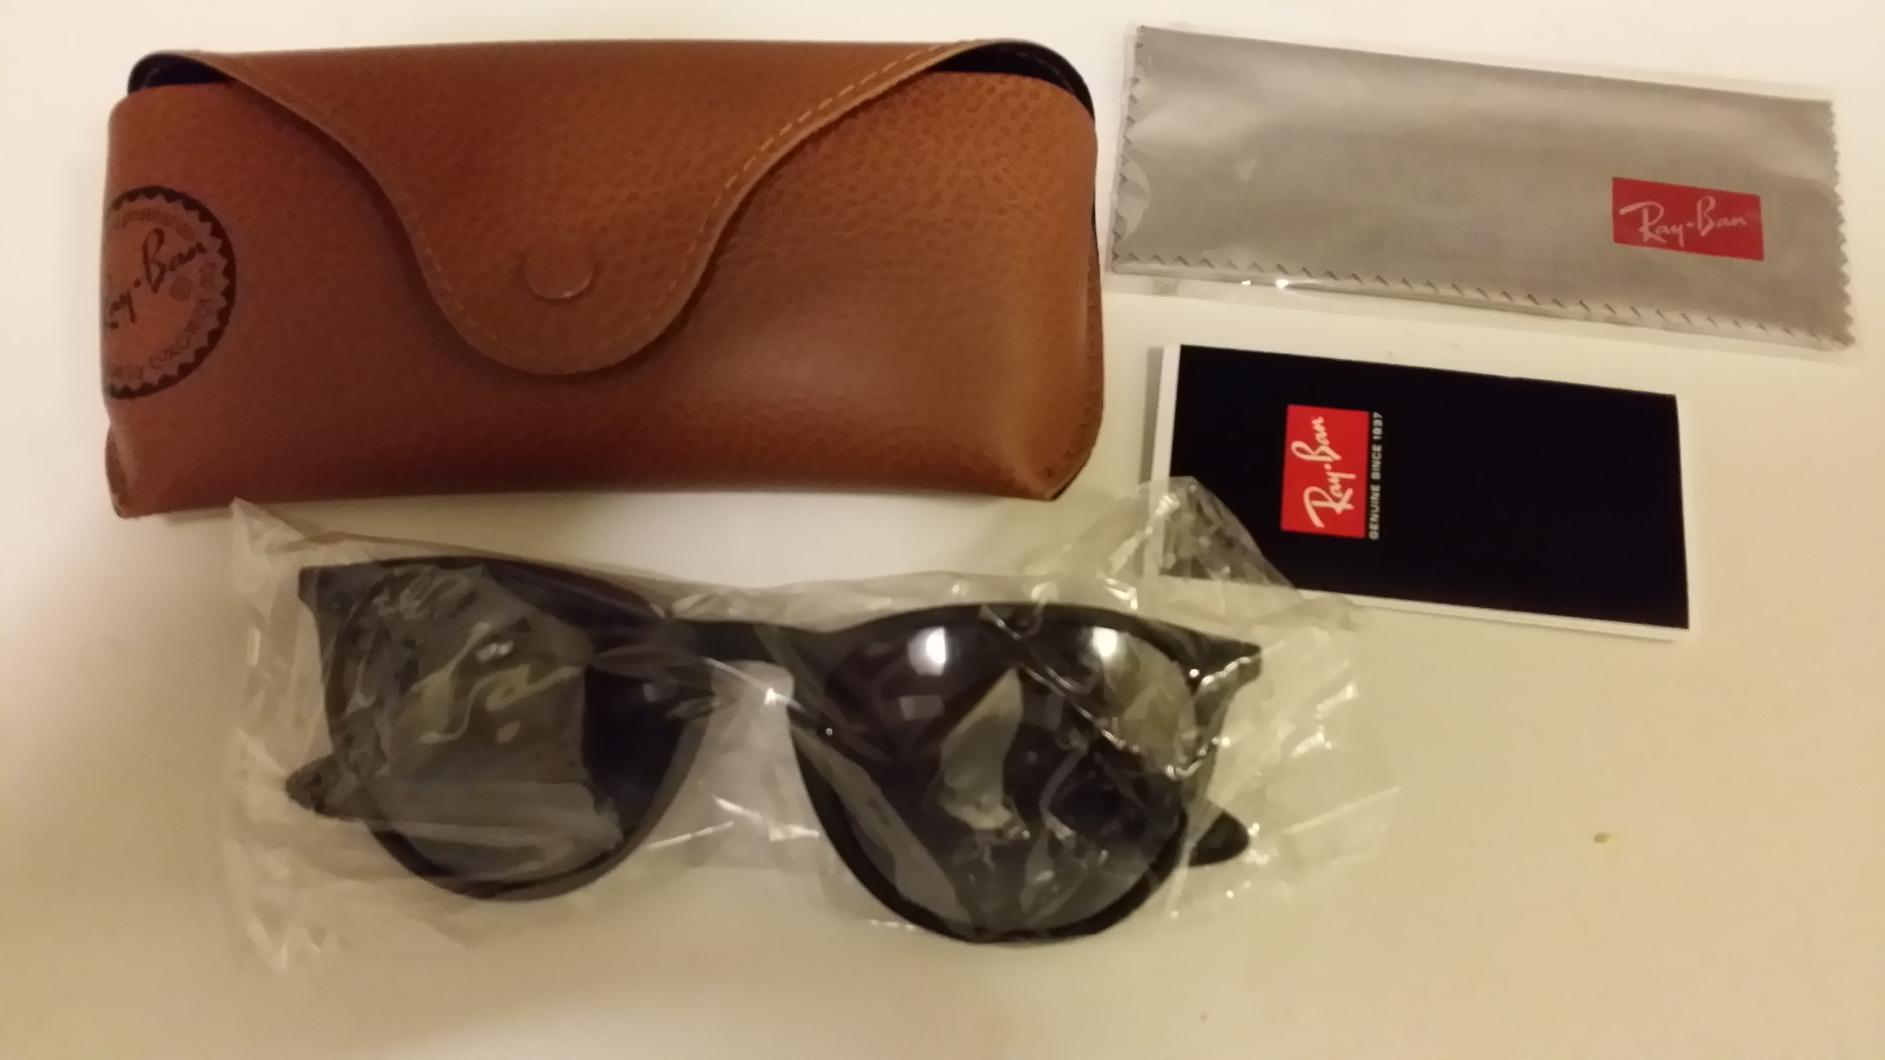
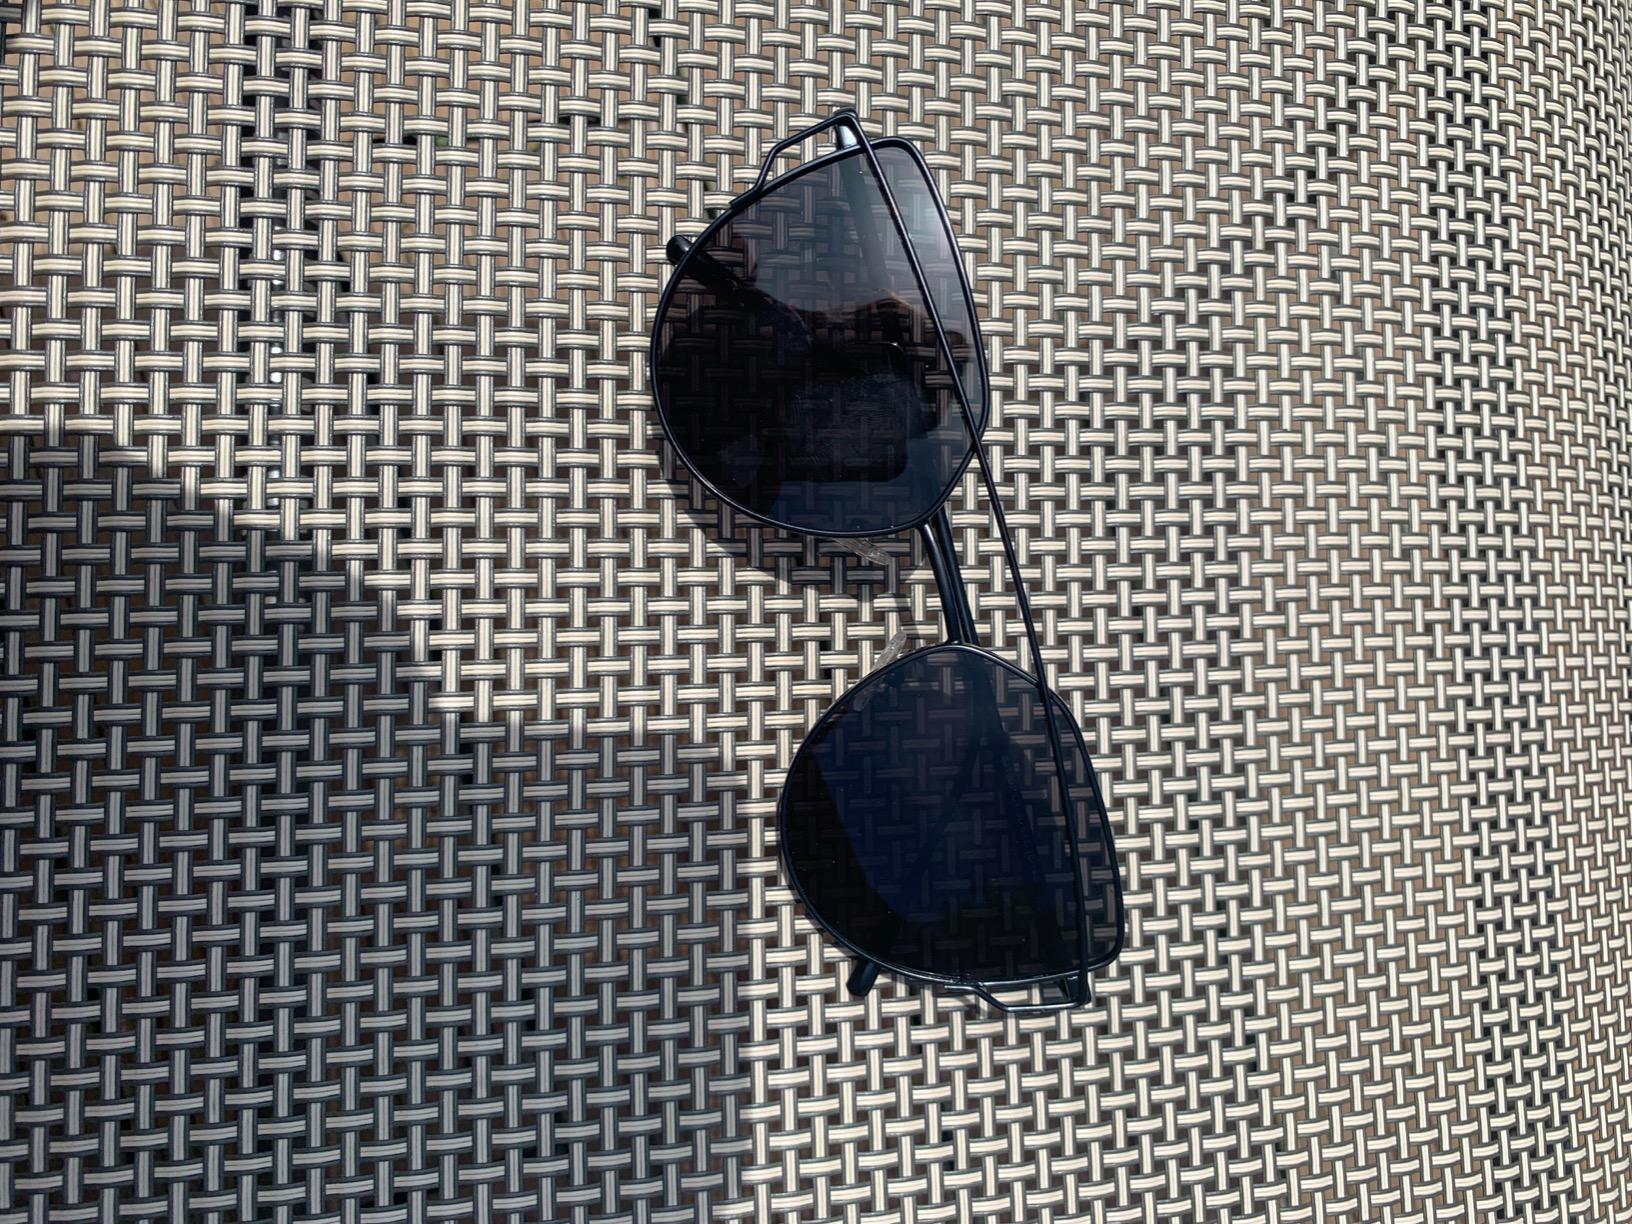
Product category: accessories_sunglasses
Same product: no